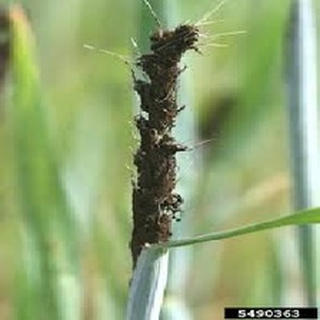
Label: wheat_smut